Hari Nef

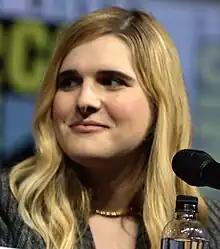
Nef at the 2018 San Diego Comic-Con

Nef has written profiles on various artists and cultural figures including director John Waters, singer/actress Cristina Ortiz Rodriguez, Javier Calvo and Javier Ambrossi's Spanish biographical series "Veneno", painter Nash Glynn, and Lucas Hilderbrand's book, “The Bars Are Ours." Nef wrote a regular sex advice and experience column for Sarah Nicole Prickett's "Adult" magazine. Her writing has appeared in "The New York Times", "Artforum", "Dazed", "Vice", "Original Plumbing", "L'Officiel", and "BlackBook".